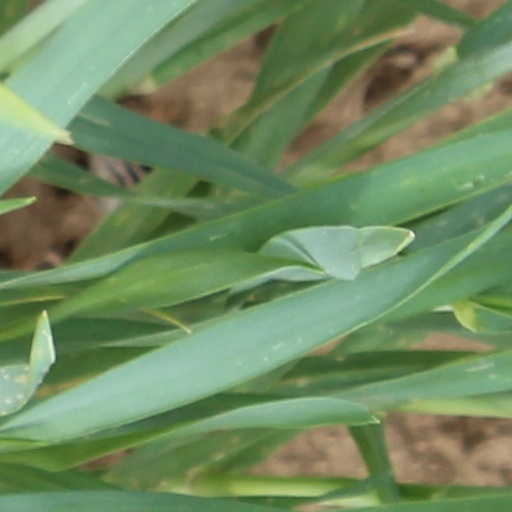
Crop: wheat